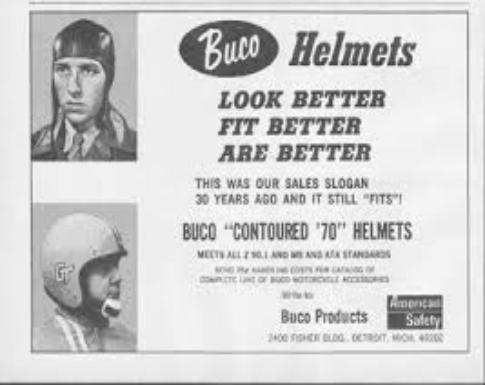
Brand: BUCO
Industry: Clothes